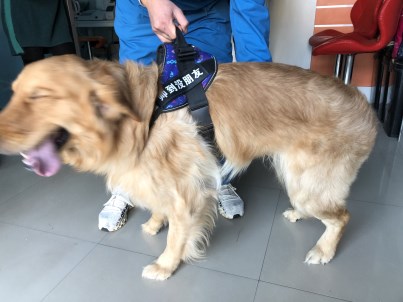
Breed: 5355-n000126-golden_retriever